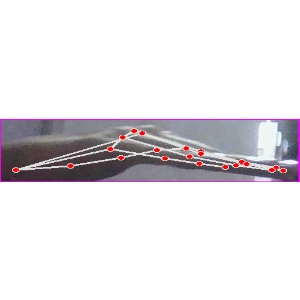
अक्षर: ज